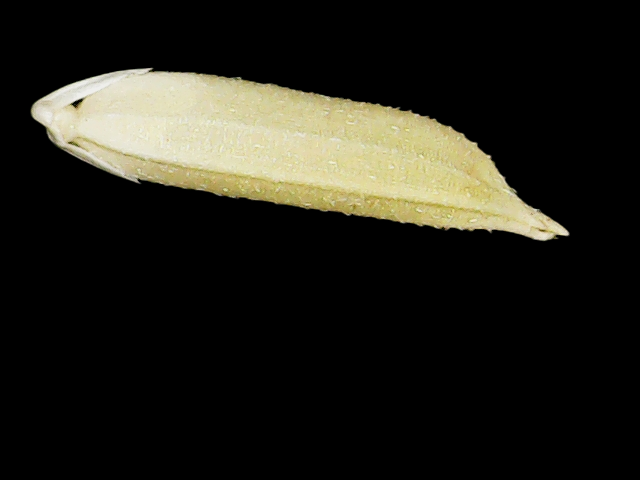
Rice variety: Binadhan25